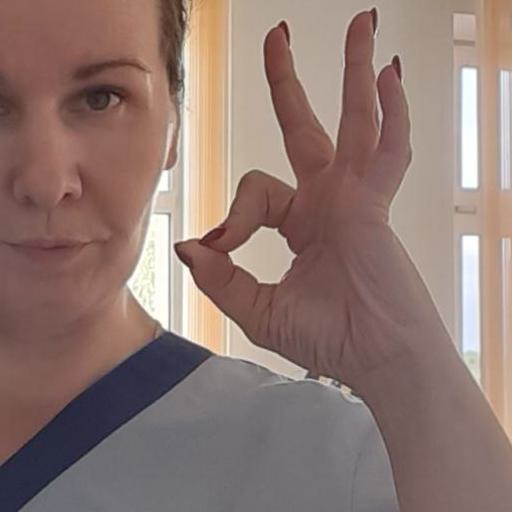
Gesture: ok